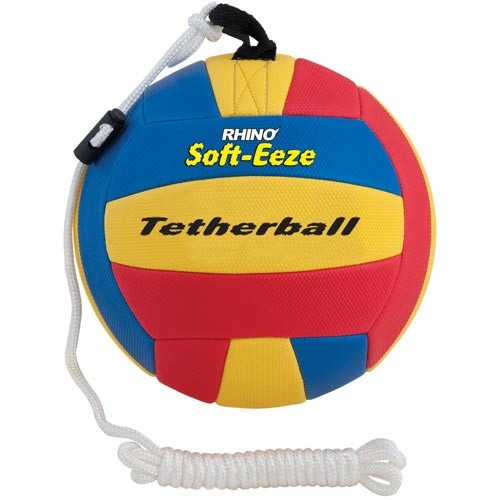
Rhino Soft-Eeze Tetherball (9" or 10" Options)
Soft to the touch, the easy grip all-weather Champion Sports Soft-Eeze Tetherballs are safe for beginners. Made of durable Rhino Skin®, these tetherballs are designed for indoor or outdoor play. We offer an oversized and standard size balls that are perfect for any age or ability! Soft to the touch Easy to grip Rhino skin® cover Safe for beginners Great for indoor or outdoor play Standard 9" or Oversized 10" Multi-colored
Brand: Champion Sports
Category: Sporting Goods > Outdoor Recreation > Outdoor Games > Tetherball